Question: Where are the leaves?
Tambaya: Ina ganyayyakin?
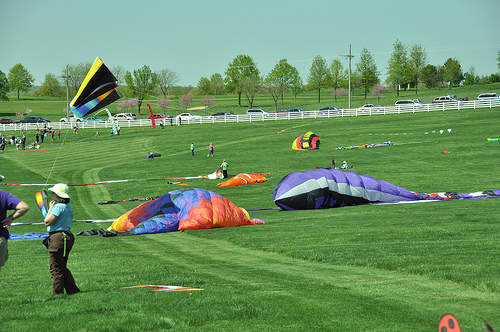
Answer: On the tree.
Amsa: A kan bishiyan.